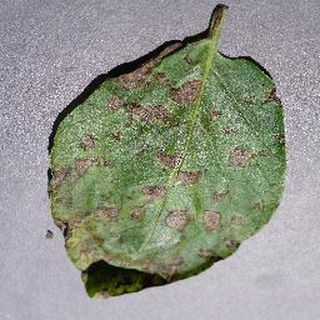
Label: potato_early_blight